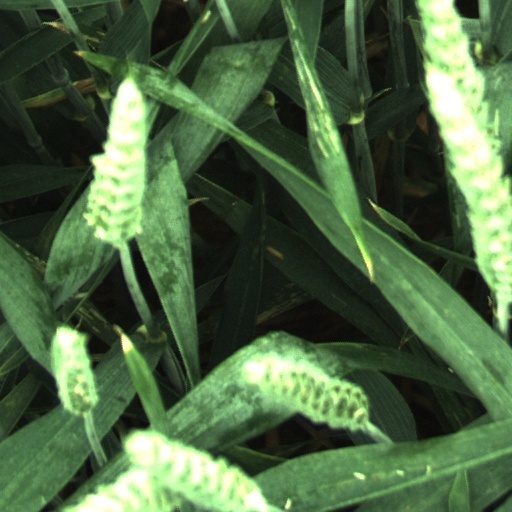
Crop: wheat